Homopus femoralis

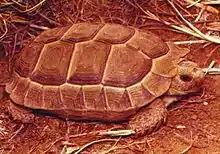
Young female greater padloper

The grassland species is threatened by overgrazing and poaching for the pet trade. As the trade in collected "Homopus" species is strictly illegal and any captive specimens are systematically registered in noncommercial studbooks in South Africa and Namibia, any commercial sale of "Homopus" tortoises is almost without exception strictly illegal.